Yash Chopra

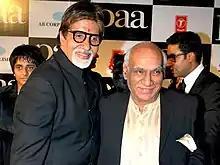
Chopra with actor Amitabh Bachchan at the premiere of "Paa" in 2009

He directed a number of cult classics starring Shashi Kapoor and Amitabh Bachchan, and scripted by Salim–Javed, notably "Deewaar" (1975) and "Trishul" (1978), which were major critical and commercial successes and remain popular even today. These films set the trend for the late-'70s and '80s, establishing Bachchan as the "angry young man". Chopra produced, directed and scripted two more films starring the duo. Unlike his earlier action-oriented films, these were musical romantic dramas: (1976), co-starring Waheeda Rehman, Raakhee, Rishi Kapoor and Neetu Singh, followed by "Silsila" (1981), co-starring Jaya Bachchan, Rekha and Sanjeev Kumar. Chopra suggested Javed Akhtar to become a lyricist, starting from this film. He also directed the duo in the action drama "Kaala Patthar" (1979), based on the Chasnala mining disaster. The film emerged a box office hit and received several Filmfare Award nominations.